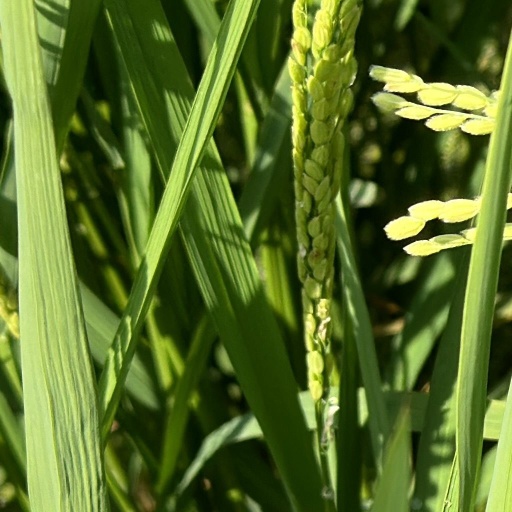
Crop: rice